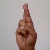
The image shows a hand gesture representing the letter 'R' in Indian Sign Language.